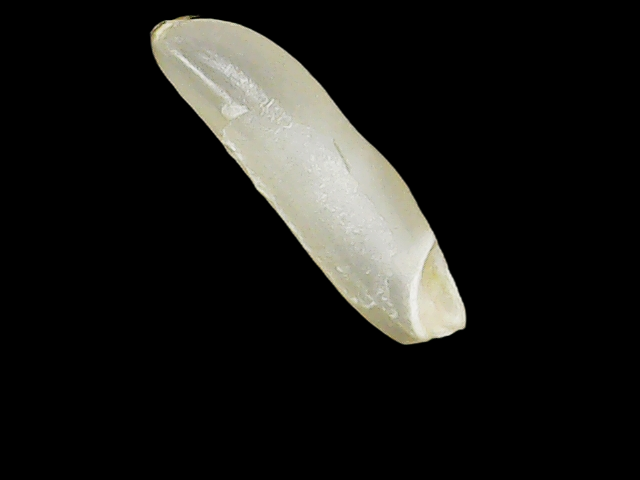
Rice variety: Binadhan25